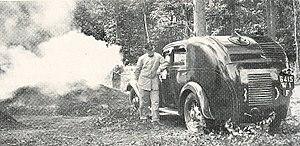
"La Panhard & Levassor DS est une voiture Berline de luxe, du constructeur français d'automobiles Panhard & Levassor, de 1929. La Lettre S signifie ""surbaissé"", le châssis est abaissé entre les axes.